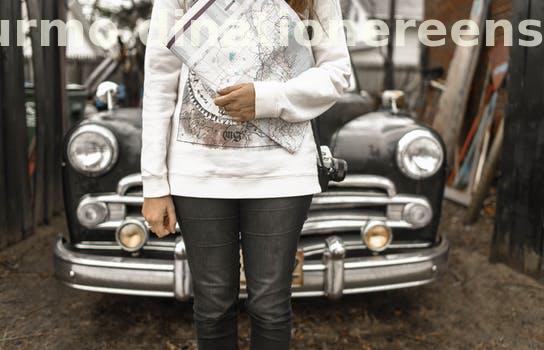
Label: Watermark